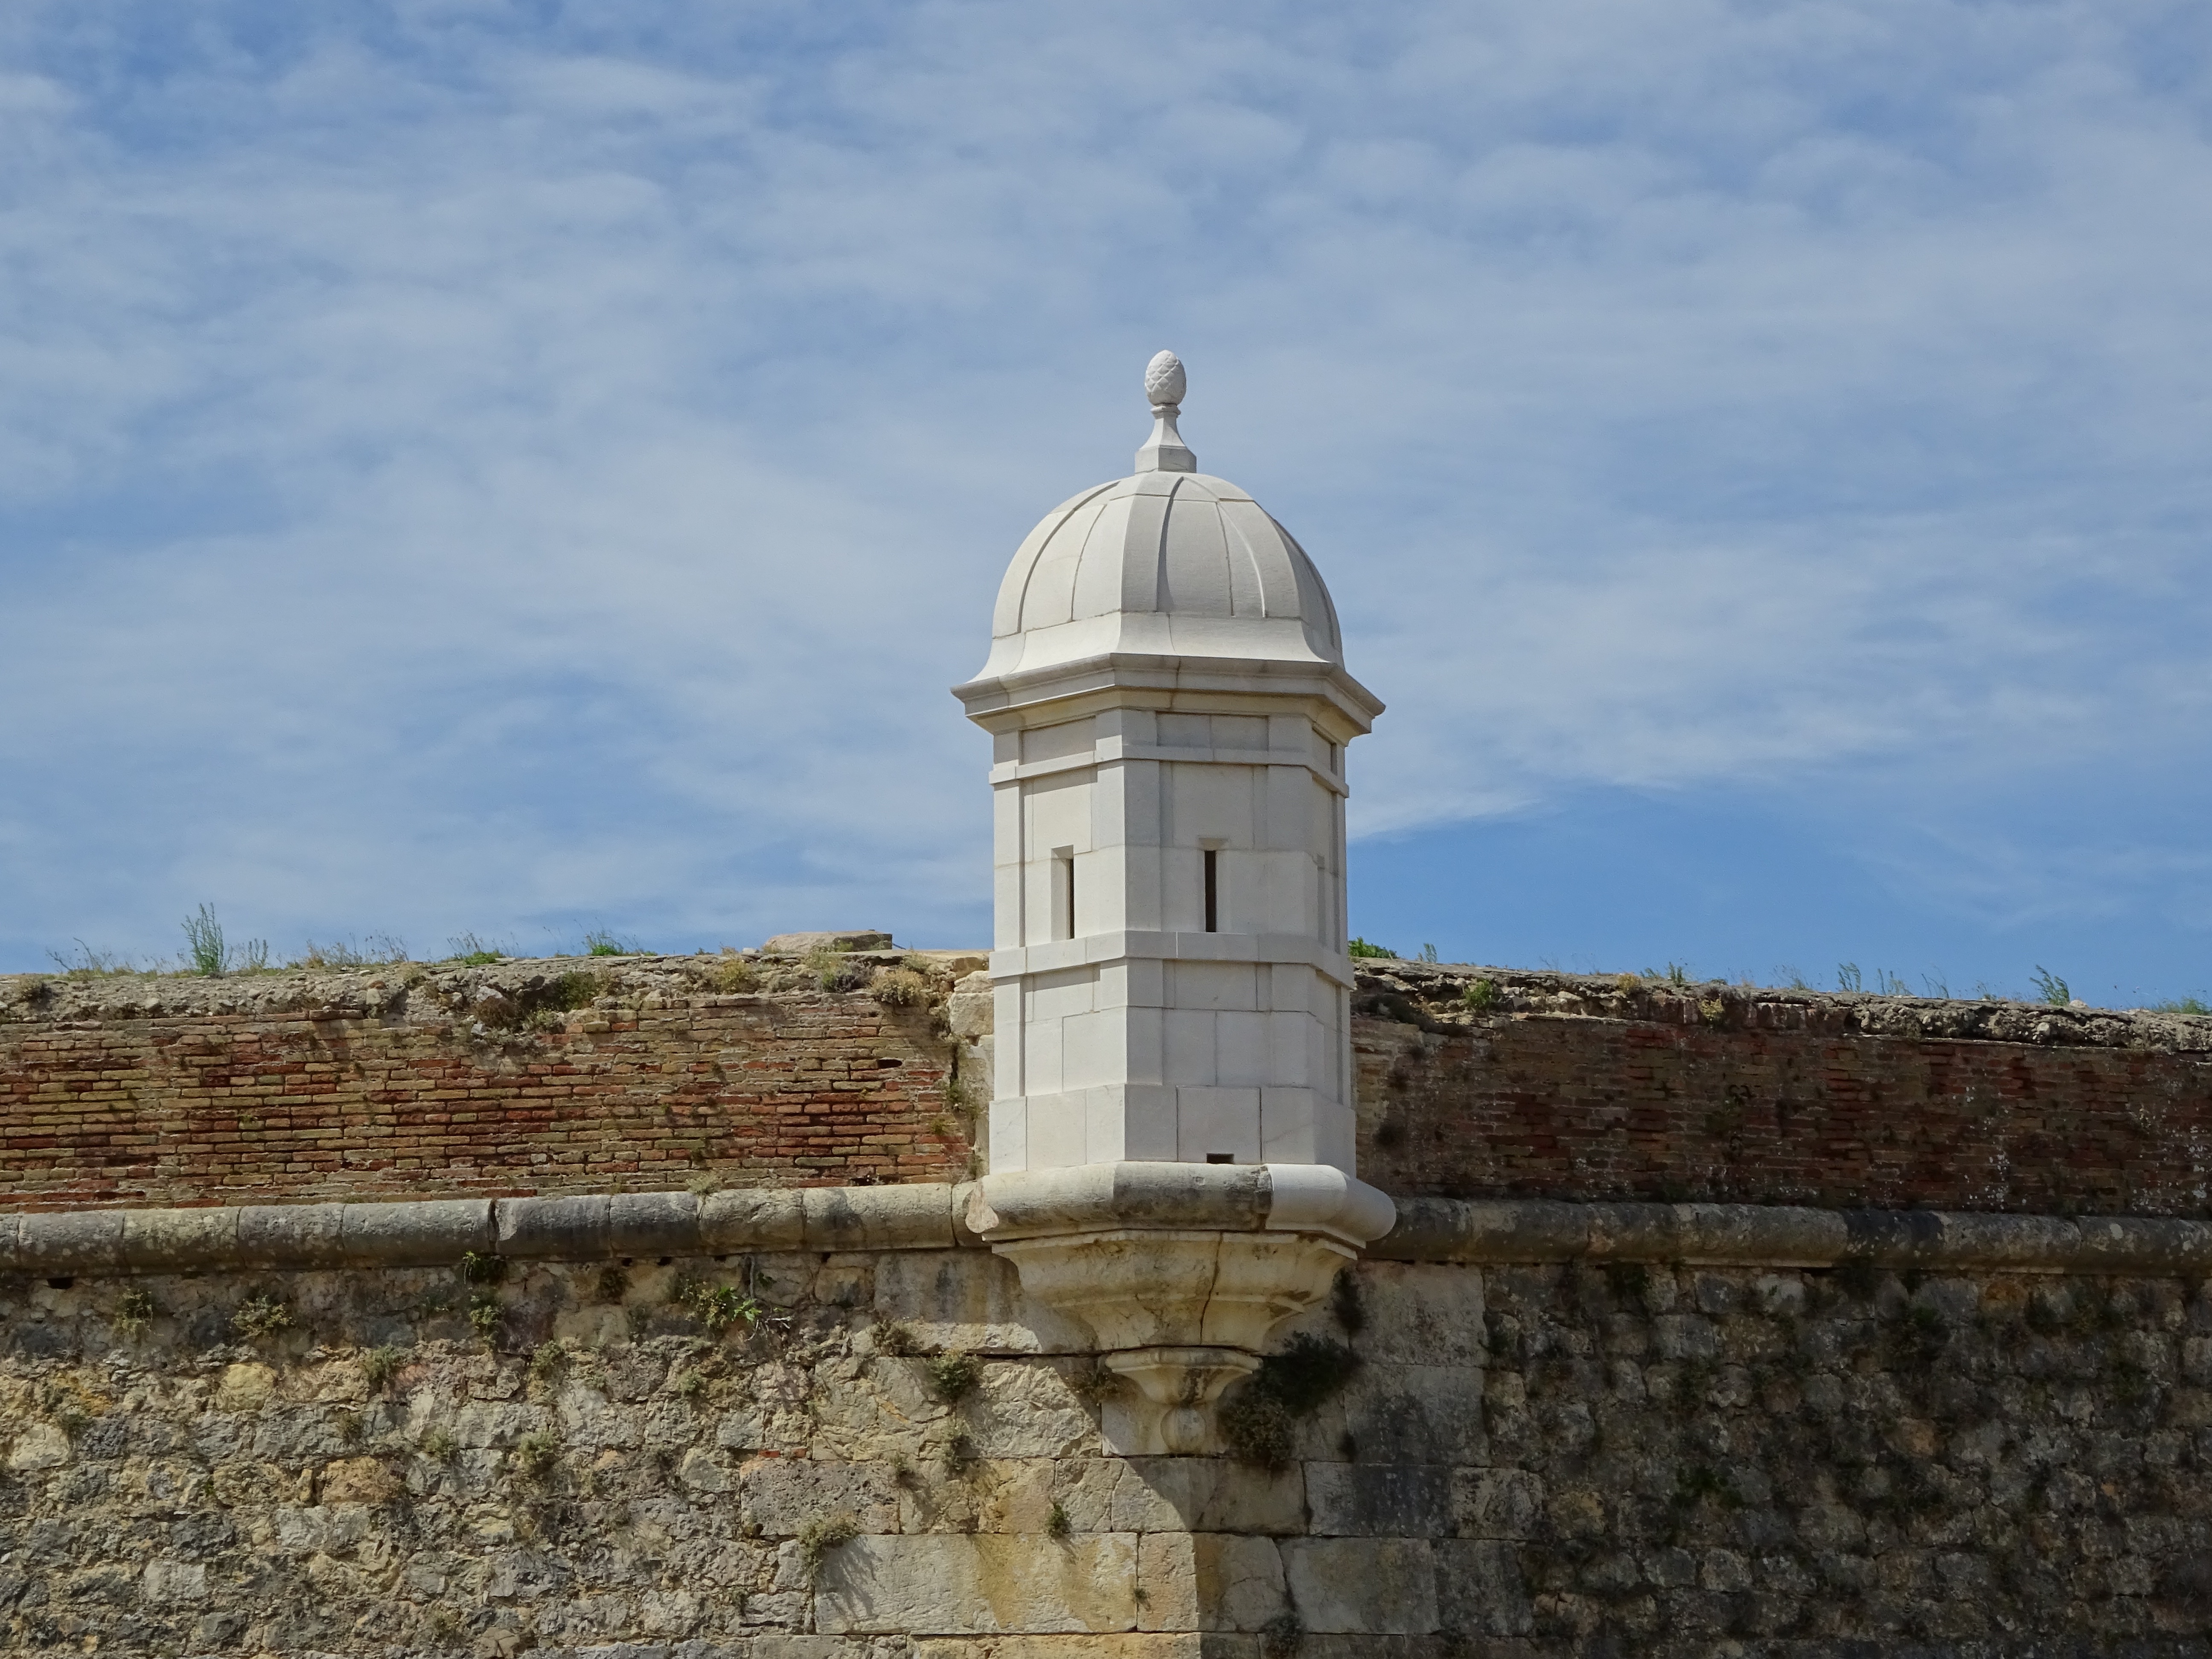
building, tower, castle, landmark, church, chapel, place of worship, surveillance, fortress, monastery, ancient history